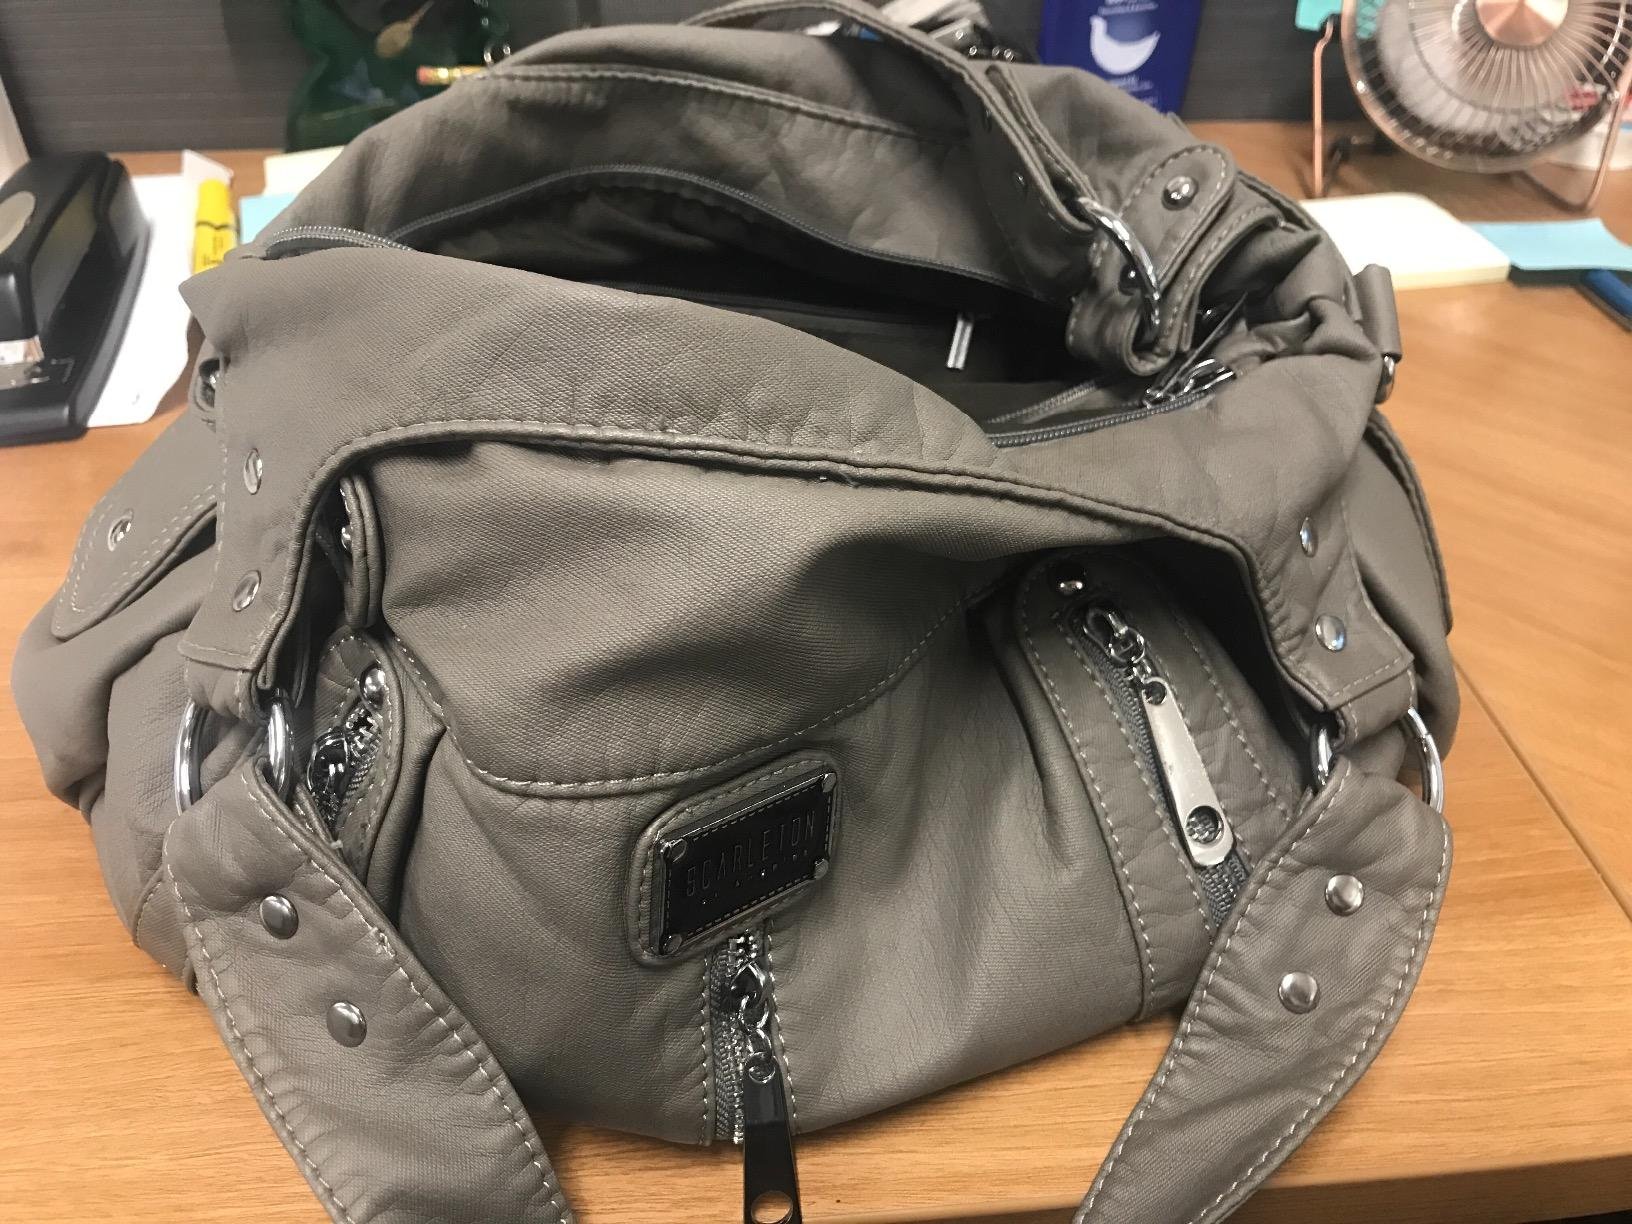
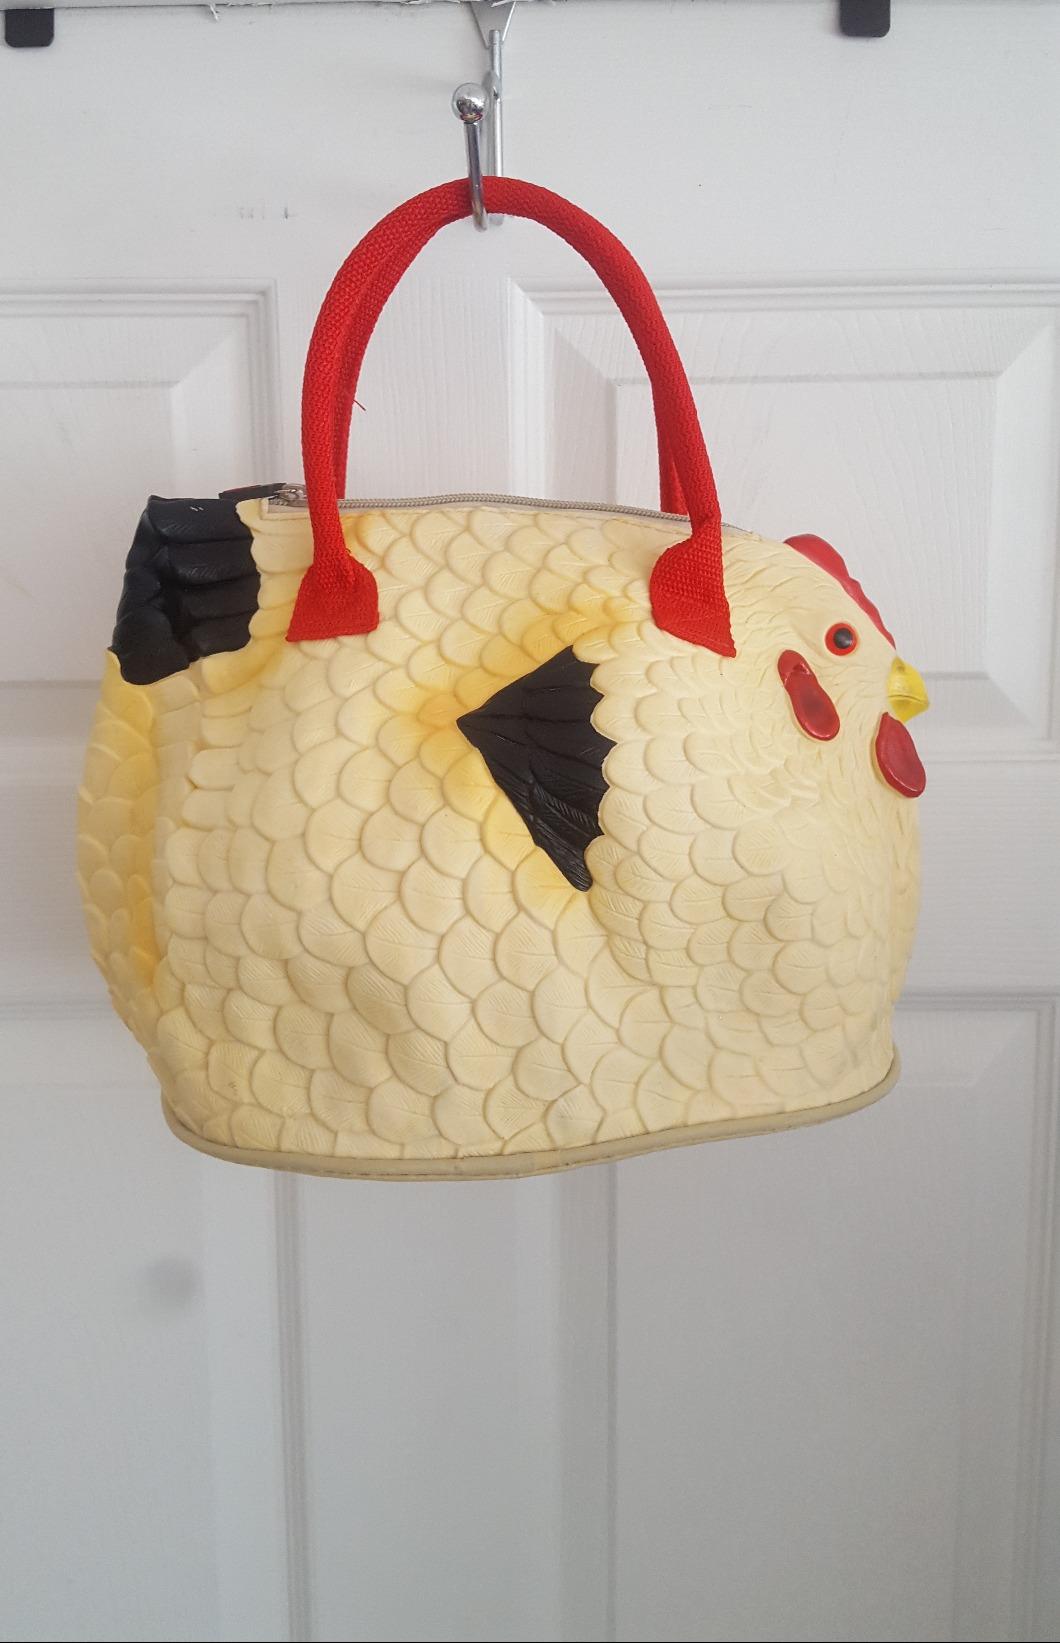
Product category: accessories_handbag
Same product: no